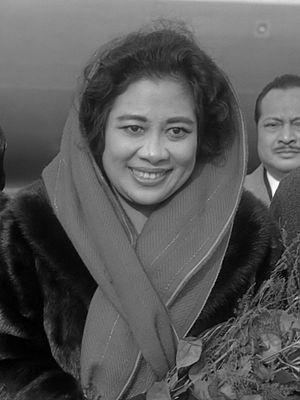
Fatmawati, née le 5 février 1923 et morte le 14 mai 1980, est une femme minangkabau reconnue Héroïne nationale d'Indonésie. Elle a été la troisième femme de Soekarno et la première dame du pays après la proclamation d'indépendance effectuée par son mari. Elle est également la mère de la présidente Megawati Sukarnoputri. Elle a fabriqué le premier drapeau de l'Indonésie ayant été hissé.